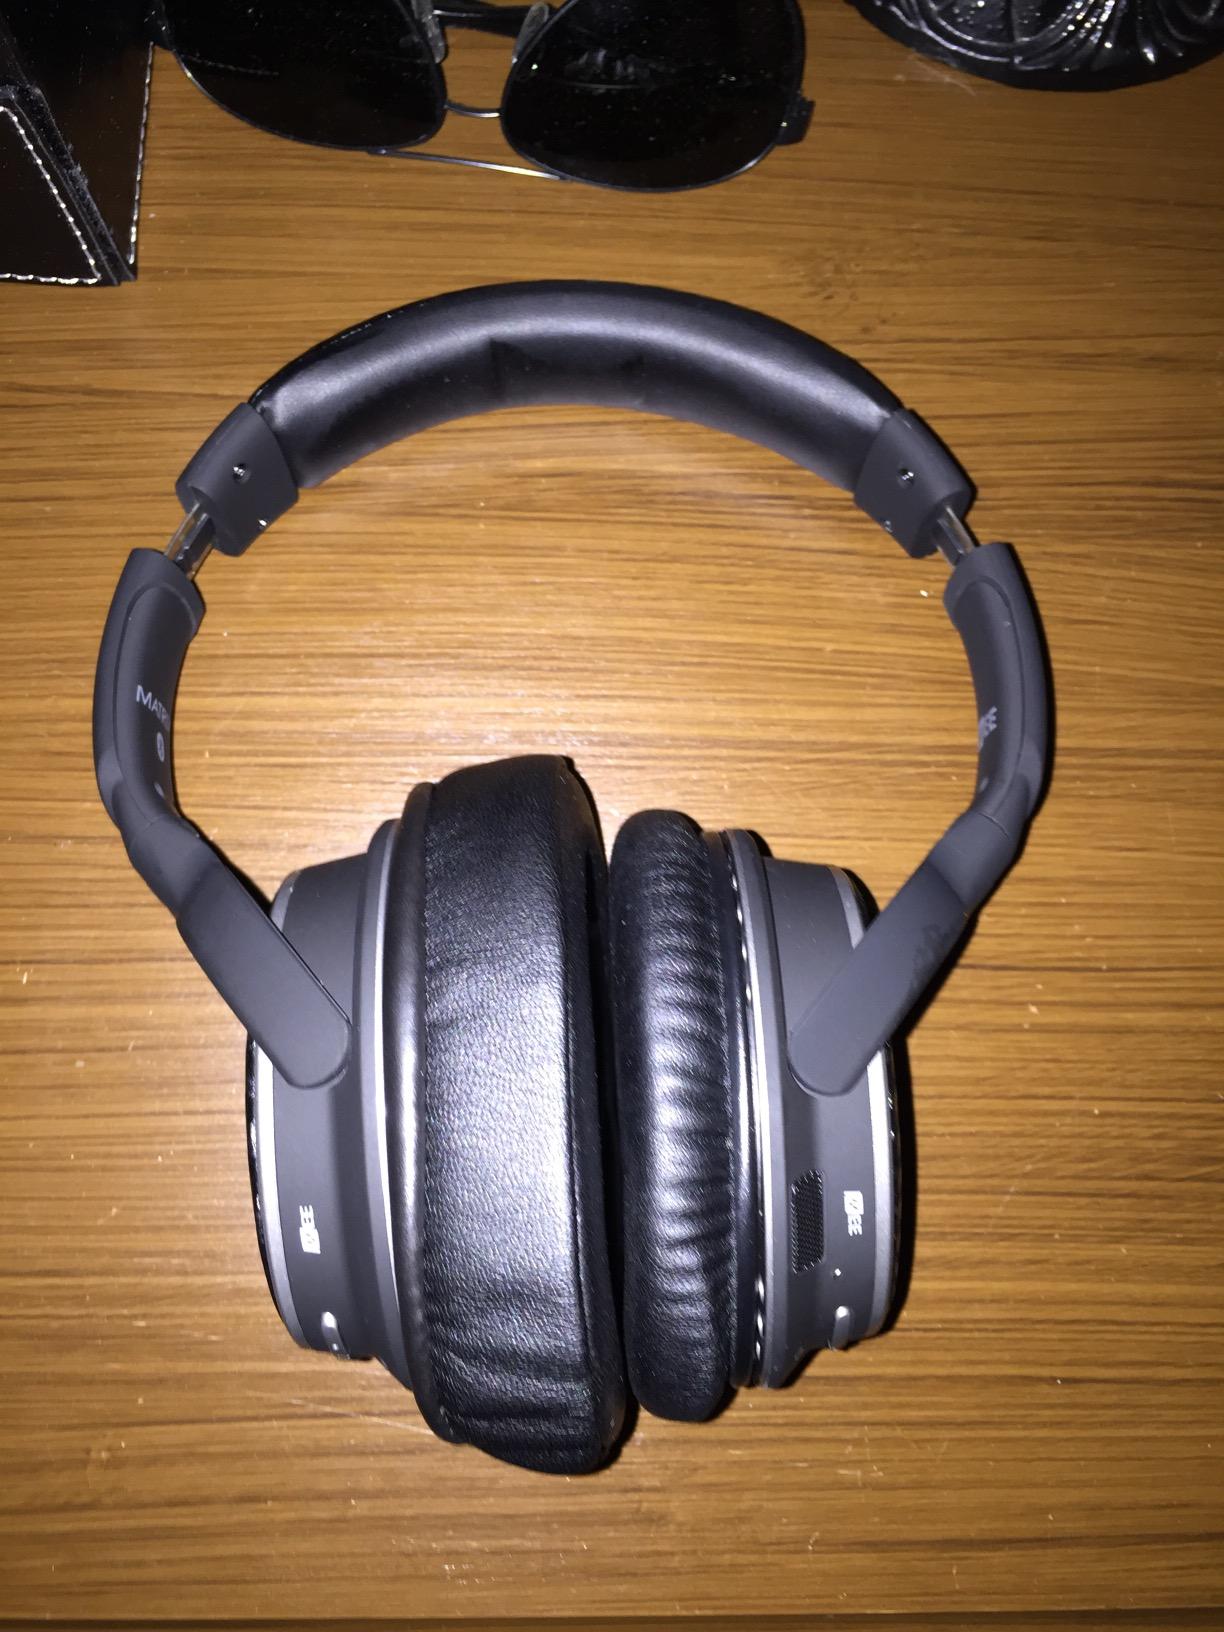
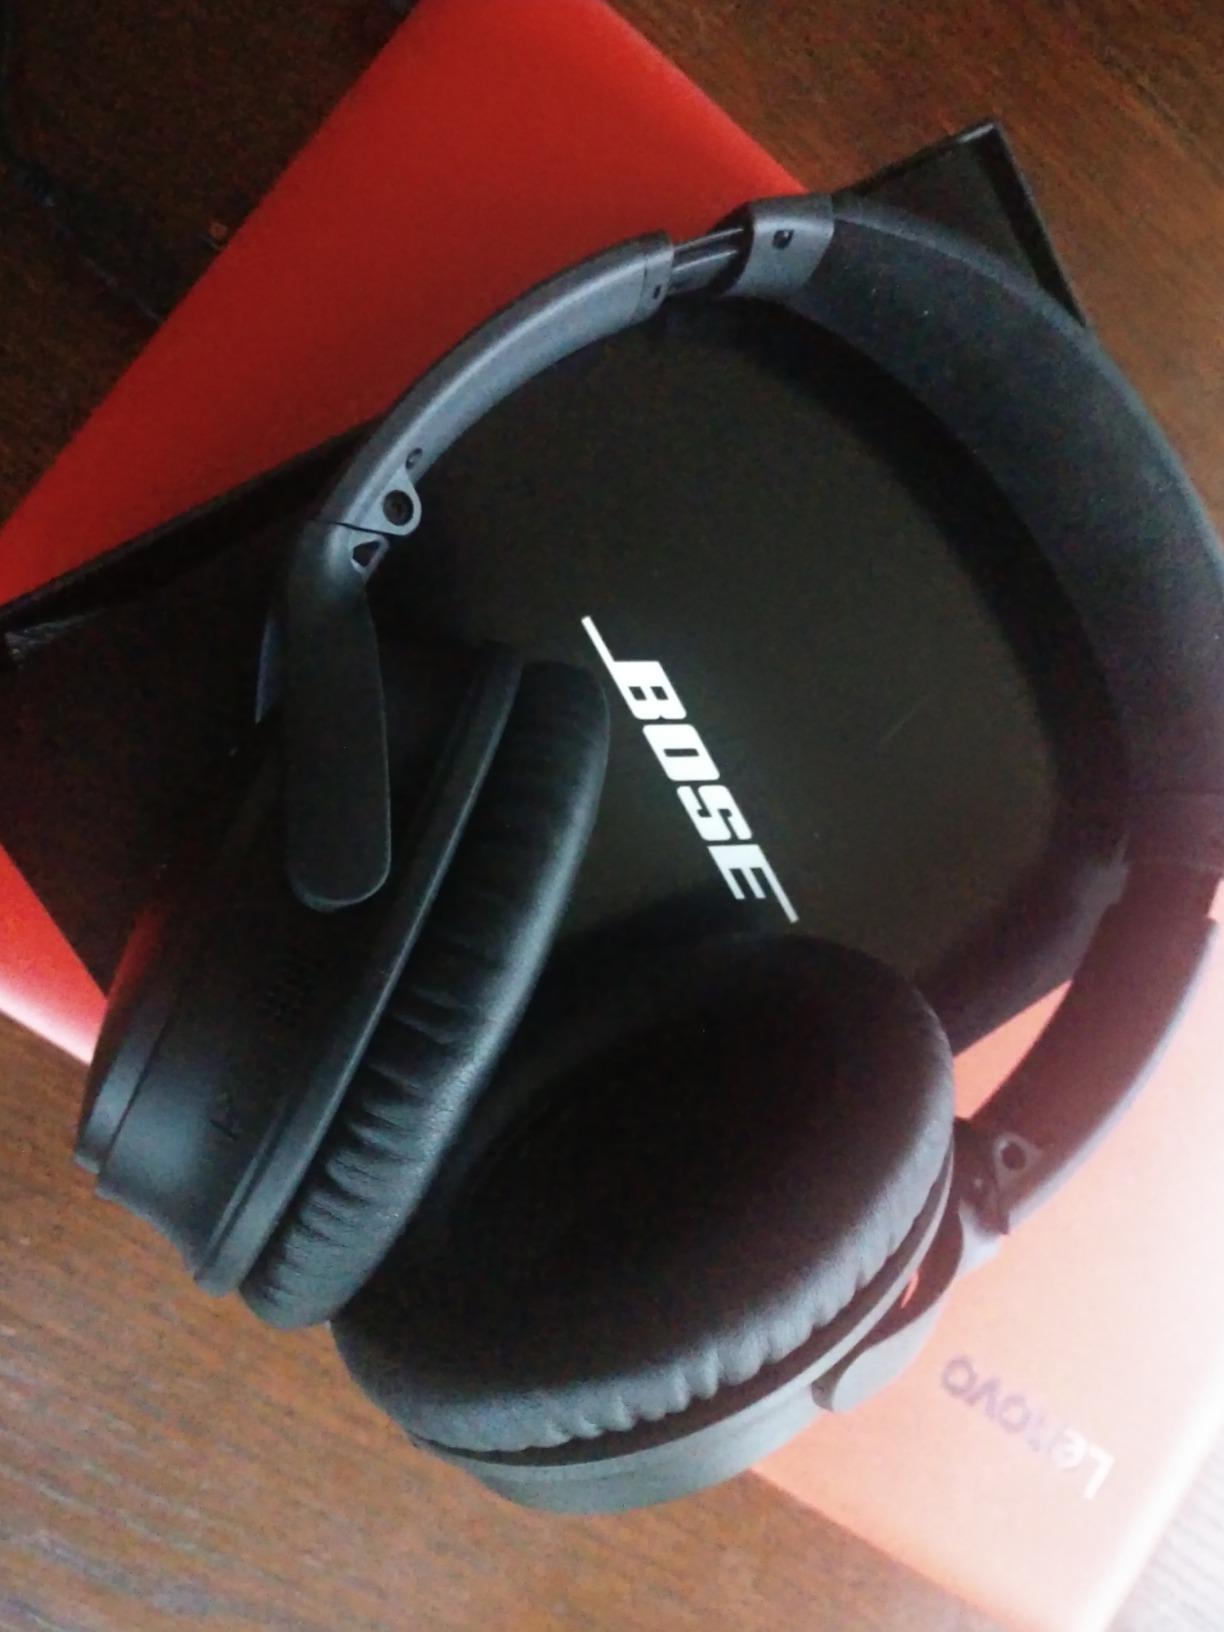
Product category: headphones
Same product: no